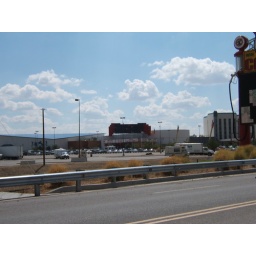
The Route 66 Casino/Hotel, slightly west of Albuquerque. Note the giant arrows in the ground leading from the sign to the building.